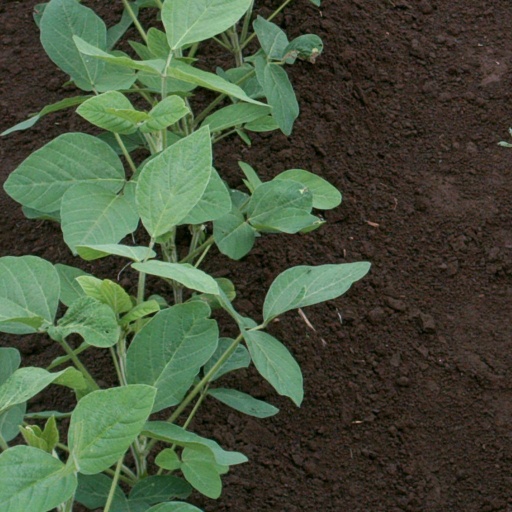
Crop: soybean